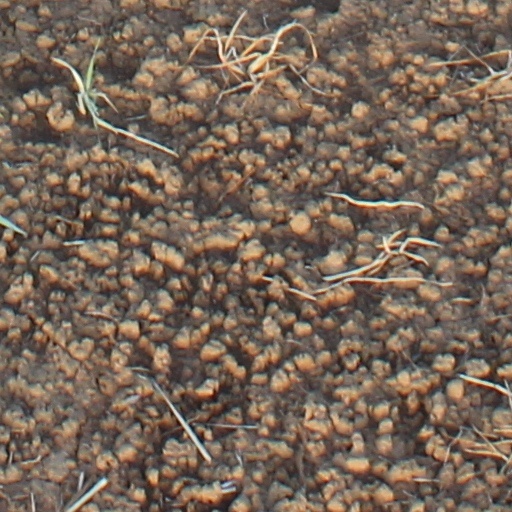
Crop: wheat